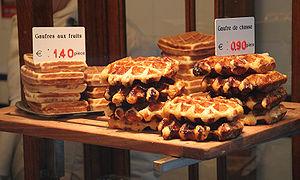
Une gaufre est un mets de pâte légère cuite entre deux plaques métalliques, articulées entre elles par une ou des charnières, ornées de motifs qui s'impriment dans la pâte et donnent à la pâtisserie sa forme caractéristique.